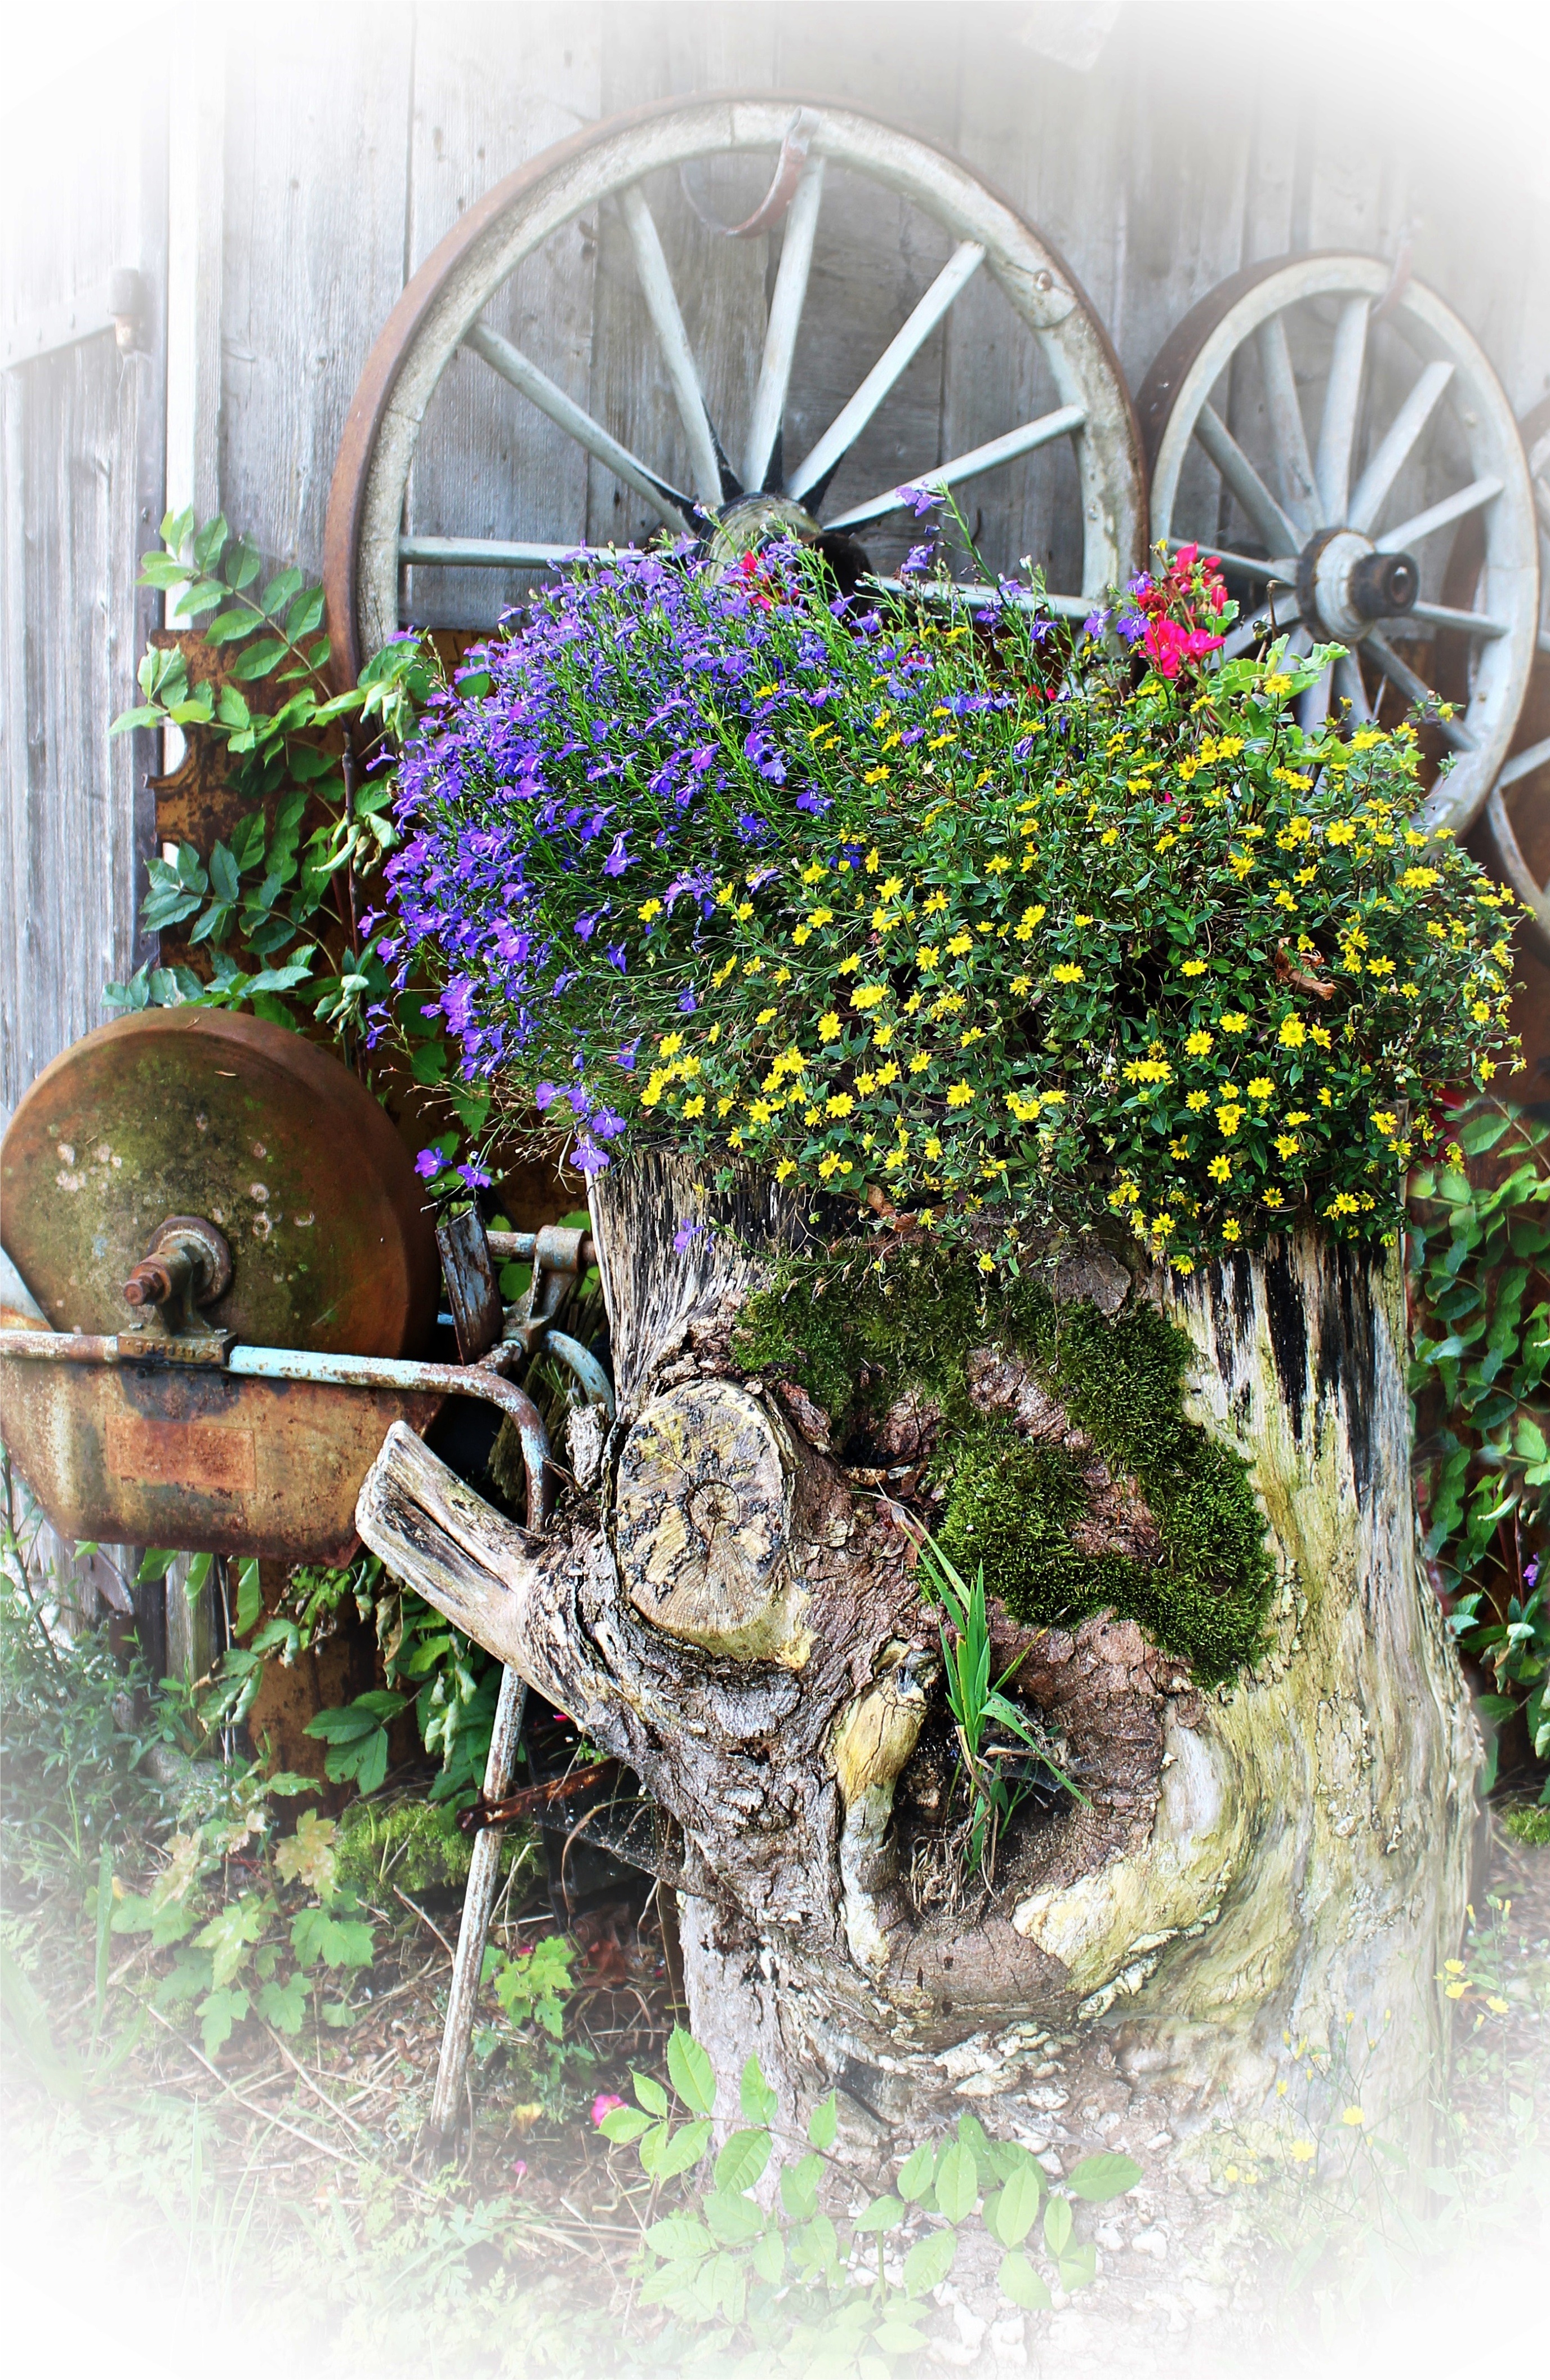
landscape, tree, nature, branch, plant, wood, flower, log, garden, houseplant, deco, flowers, wheels, fountain, yard, floristry, water feature, in the free, floral design, flower arranging, old grindstone